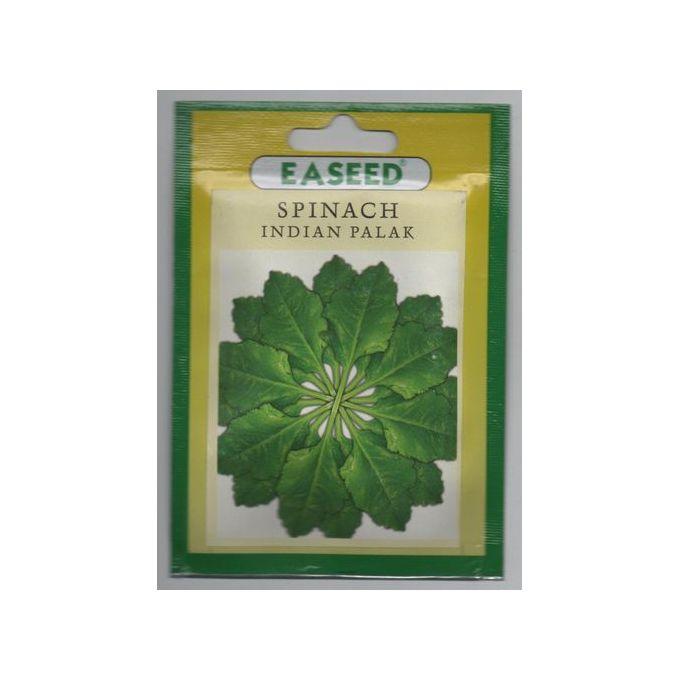
Hili ni eneo lenye mlima ambapo nyasi ndogondogo pamoja na vichaka na miti mirefu inaonekana katika mlima huu, hali ya hewa ya mawingu inaashiria kuwa ni msimu wa mvua, vilevile nyuma ya mlima huu pia kunaonekana pia kuna milima mingine.